2016 Summer Olympics closing ceremony

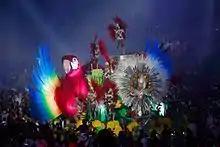
The Carnival-inspired parade

Speeches by organising committee chairman Carlos Arthur Nuzman and IOC president Bach declared the Games closed, as he called them 'Marvelous Olympic Games in The Marvelous City'. Mariene de Castro sang a rendition of ‘Pelo Tempo Que Durar’ a hit song recorded and composed by Marisa Monte in front of the Olympic cauldron as the flame was extinguished via piped rain. The ceremony ended with a fireworks display and a tribute to Rio's signature event, the Carnival, which takes place during the week before Ash Wednesday. The ending segment emulated the biggest party events held in Rio. The 250-person strong parade was led by Brazilian model Izabel Goulart, the actress Leandra Leal as "goodmother of Cordão da Bola Preta carnival block" and street cleaner Renato Sorriso, with the city anthem and a popular carnival song called "Cidade Maravilhosa" playing in the background. The performers in the closing ceremony consisted from six of the main singers of samba schools and their respective rhythmists Ciganerey (Mangueira), Emerson Dias (Grande Rio), Ito Melodia (União da Ilha do Governador), Leozinho Nunes (São Clemente), Tinga (Unidos da Tijuca) and Wantuir (Paraíso do Tuiuti), and the dancers who invited the world for the 2017 Rio Carnival.